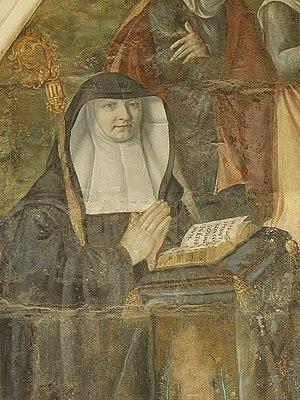
Jeanne Baptiste de Bourbon (1608-1670), 31ème abbesse de Fontevraud de 1637 à 1670. Peinture murale de la salle capitulaire de l'abbaye de Fontevraud.
Jeanne–Baptiste de Bourbon, née le 11 janvier 1608 et morte le 16 janvier 1670, fut la trente-et-unième abbesse de Fontevraud.